Houston Ship Channel

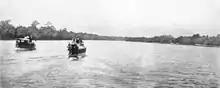
Photo of the Houston Ship Channel in 1913

John Richardson Harris platted the town of Harrisburg, Texas on Buffalo Bayou at the mouth of Brays Bayou in 1826. He established a steam mill there, while making Harrisburg into a logistical center for the Austin's Colony. He plied his schooner "The Rights of Man" through the waters of Galveston Bay and Buffalo Bayou, importing supplies from the United States, and exporting cotton and hides. However, fewer people settled Buffalo Bayou than the fertile Brazos Valley, so Harrisburg remained a remote overland location from the critical mass of farmlands: about 20 miles from Fort Bend, Texas and about 40 miles from San Felipe de Austin, Texas. Travelling the Brazos River presented several hazards, most of all, its shifting, shallow sandbars at its mouth. Despite several interventions, the river remained hostile to navigation. Nicholas Clopper acquired land downstream from Harrisburg, the eponymously named Clopper's Point. He recruited six men from Ohio to work as traders, who sailed the schooner "Little Zoe" from Cincinnati laden with supplies such as flour and spices, nails and other hardware, and whiskey and tobacco. Two of these hires were his sons, Edward and Joseph Clopper. They recorded their travels in a journal, reporting several hazards of Galveston Bay in route to Buffalo Bayou. They ran "Little Zoe" aground on Galveston Island and later observed two wrecked ships in the bay. They encountered the shallow Red Fish Bar, which they passed while dragging over it.